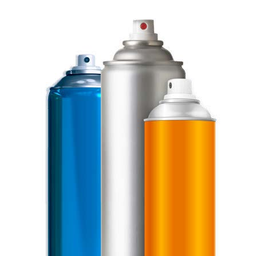
Label: metal